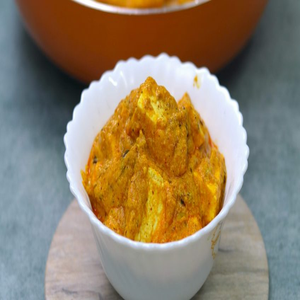
Dish: paneer